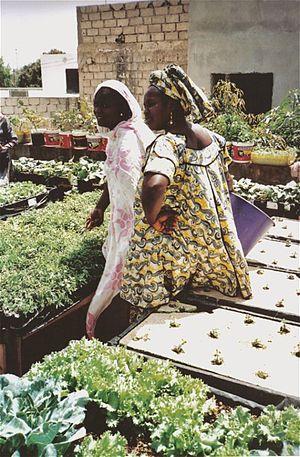
Thiès, chef-lieu de la région éponyme, est l'une des plus grandes villes du Sénégal. Elle est située à 70 km à l'est de Dakar.